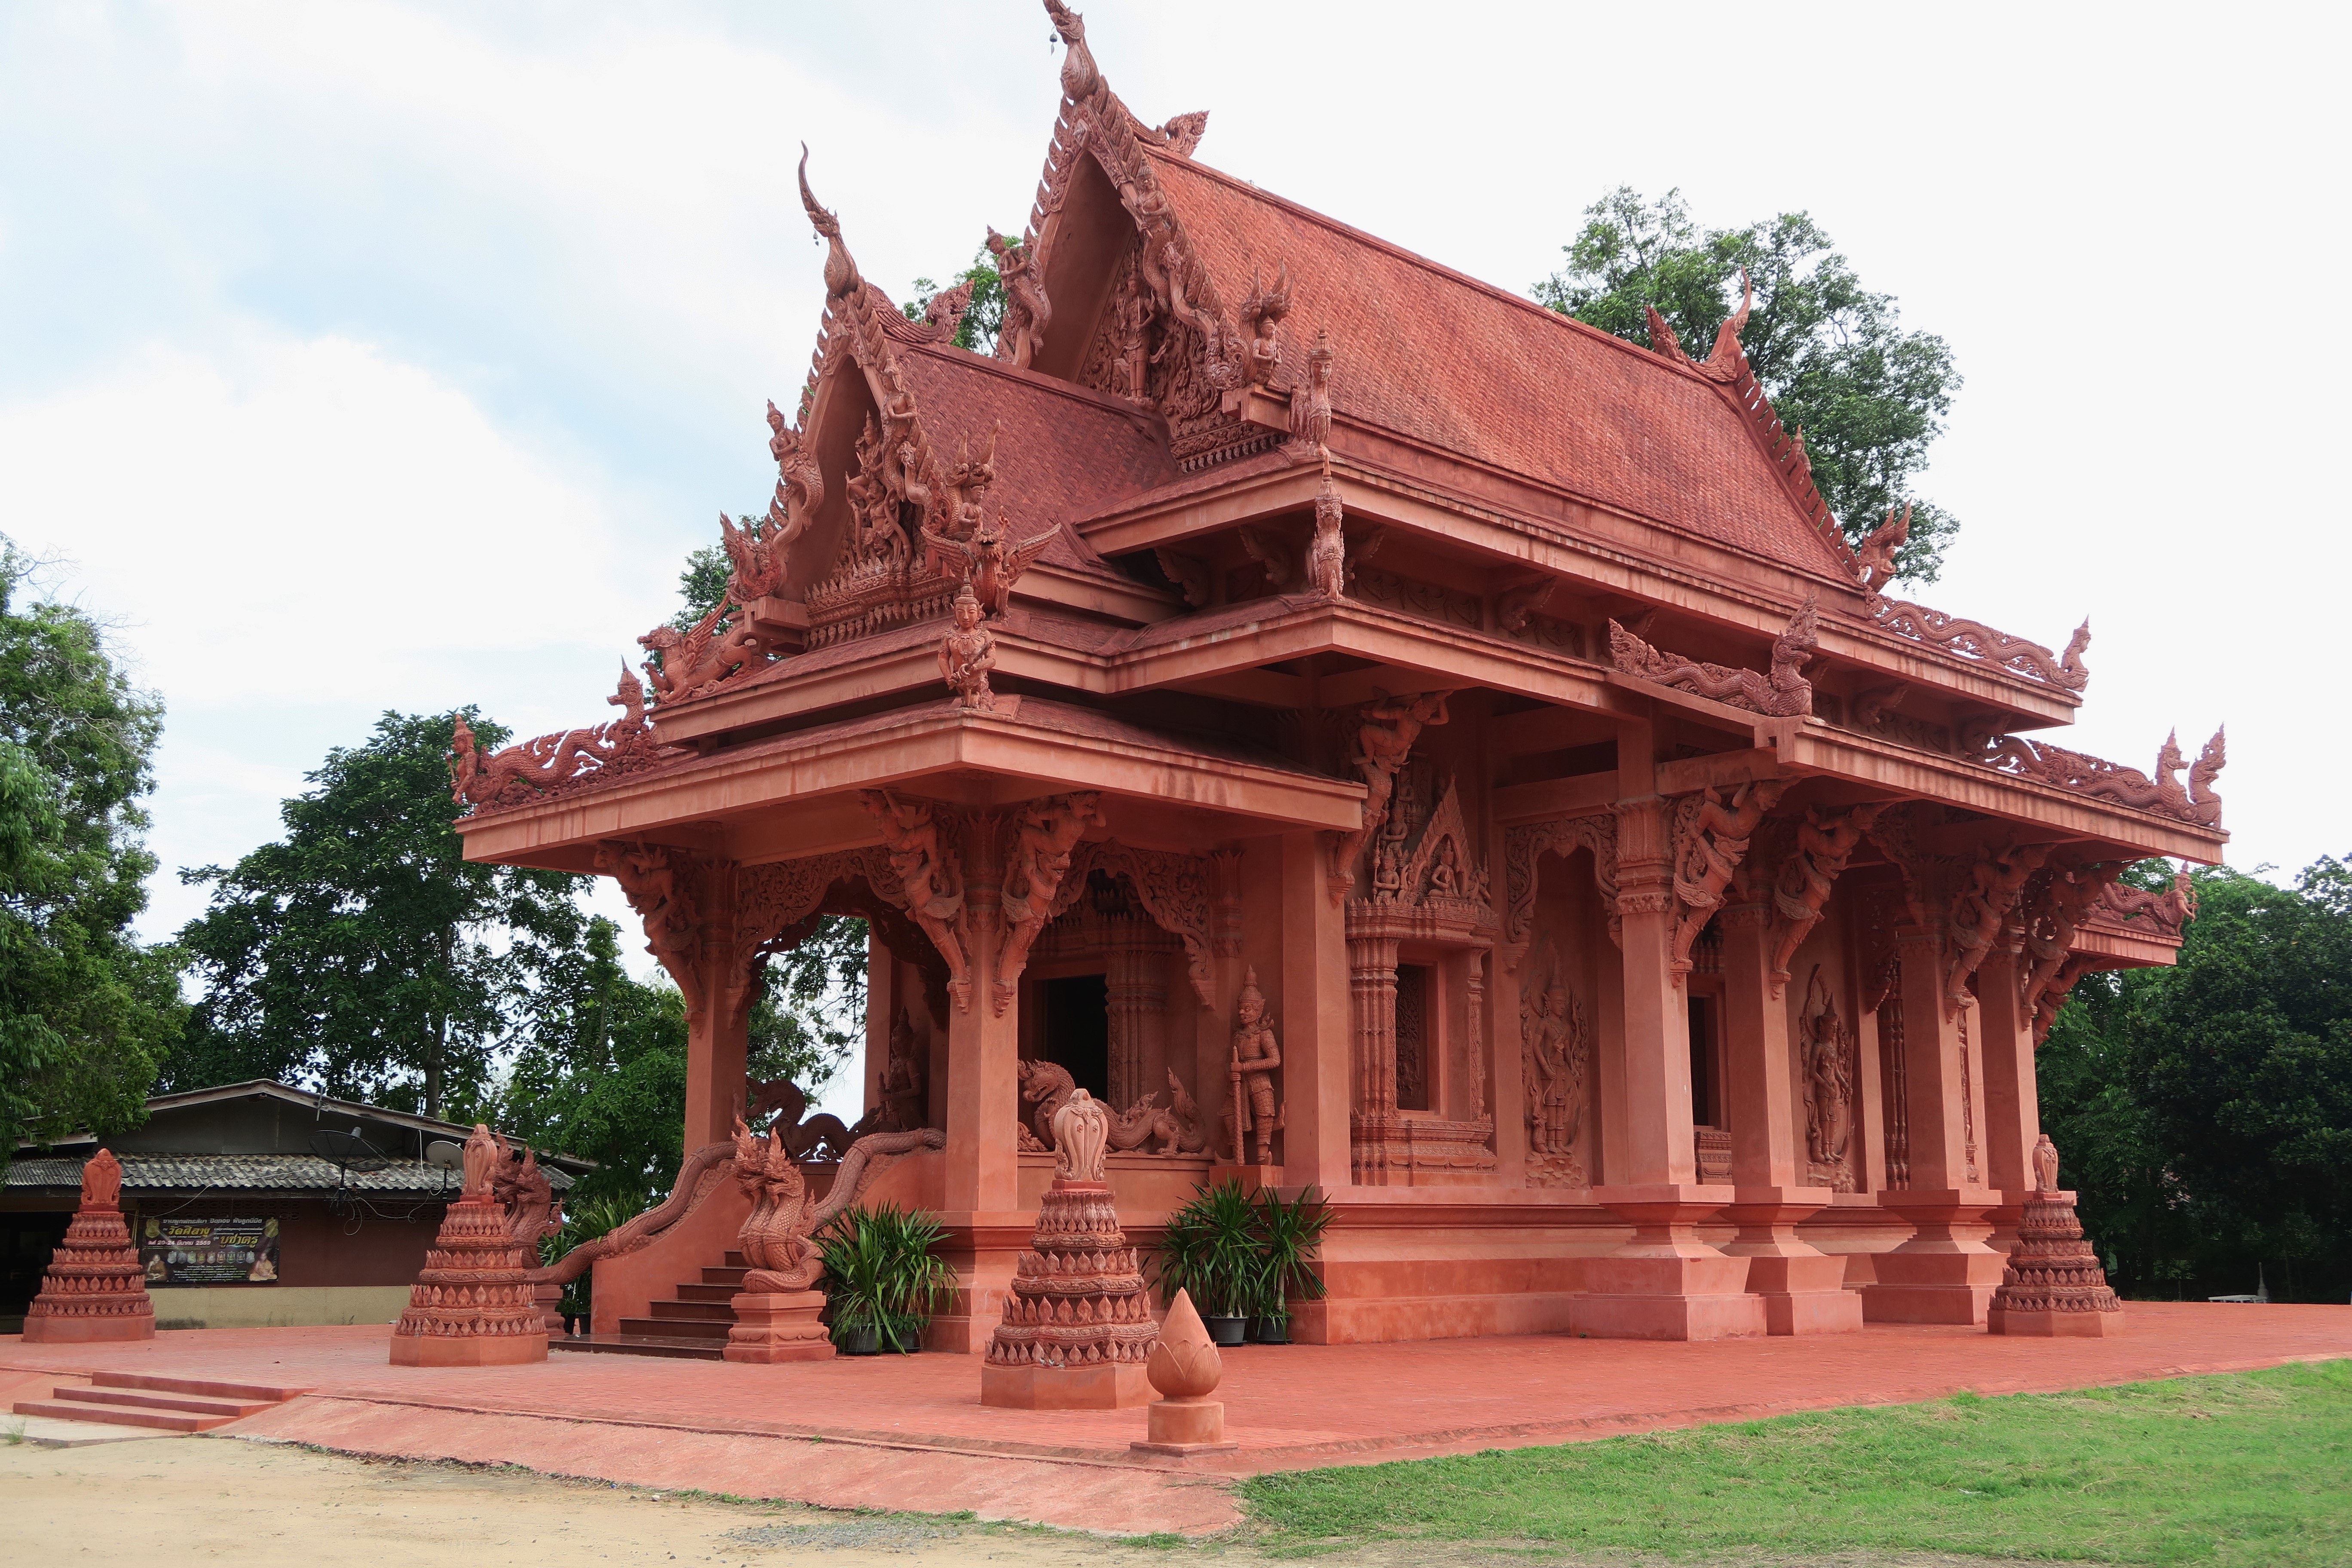
building, religion, place of worship, thailand, temple, shrine, chinese architecture, pagoda, wat, koh samui, hindu temple, red temple, historic site, shinto shrine